Sanctuary of the Divine Mercy, Vilnius

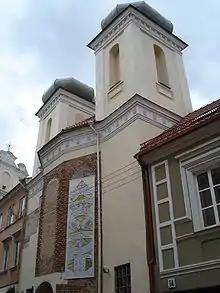
The façade

The Divine Mercy Sanctuary of Vilnius or the Holy Trinity Church is a shrine in Vilnius dedicated to the Divine Mercy, a devotion originated by Faustina Kowalska.